White Boy Rick

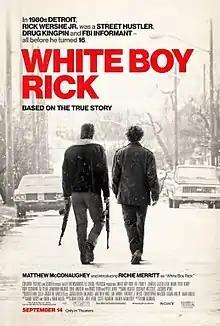
Theatrical release poster

White Boy Rick is a 2018 American crime drama film directed by Yann Demange and written by Andy Weiss, Logan Miller, and Noah Miller. The film stars Matthew McConaughey, Richie Merritt in his film debut, Bel Powley, Jennifer Jason Leigh, Brian Tyree Henry, Rory Cochrane, RJ Cyler, Jonathan Majors, Eddie Marsan, Bruce Dern, and Piper Laurie in her final film role. The film is loosely based on the story of Richard Wershe Jr., who in the 1980s became the youngest FBI informant ever at the age of 14.